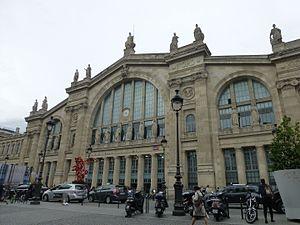
Façade de la gare de Paris-nord, août 2016.